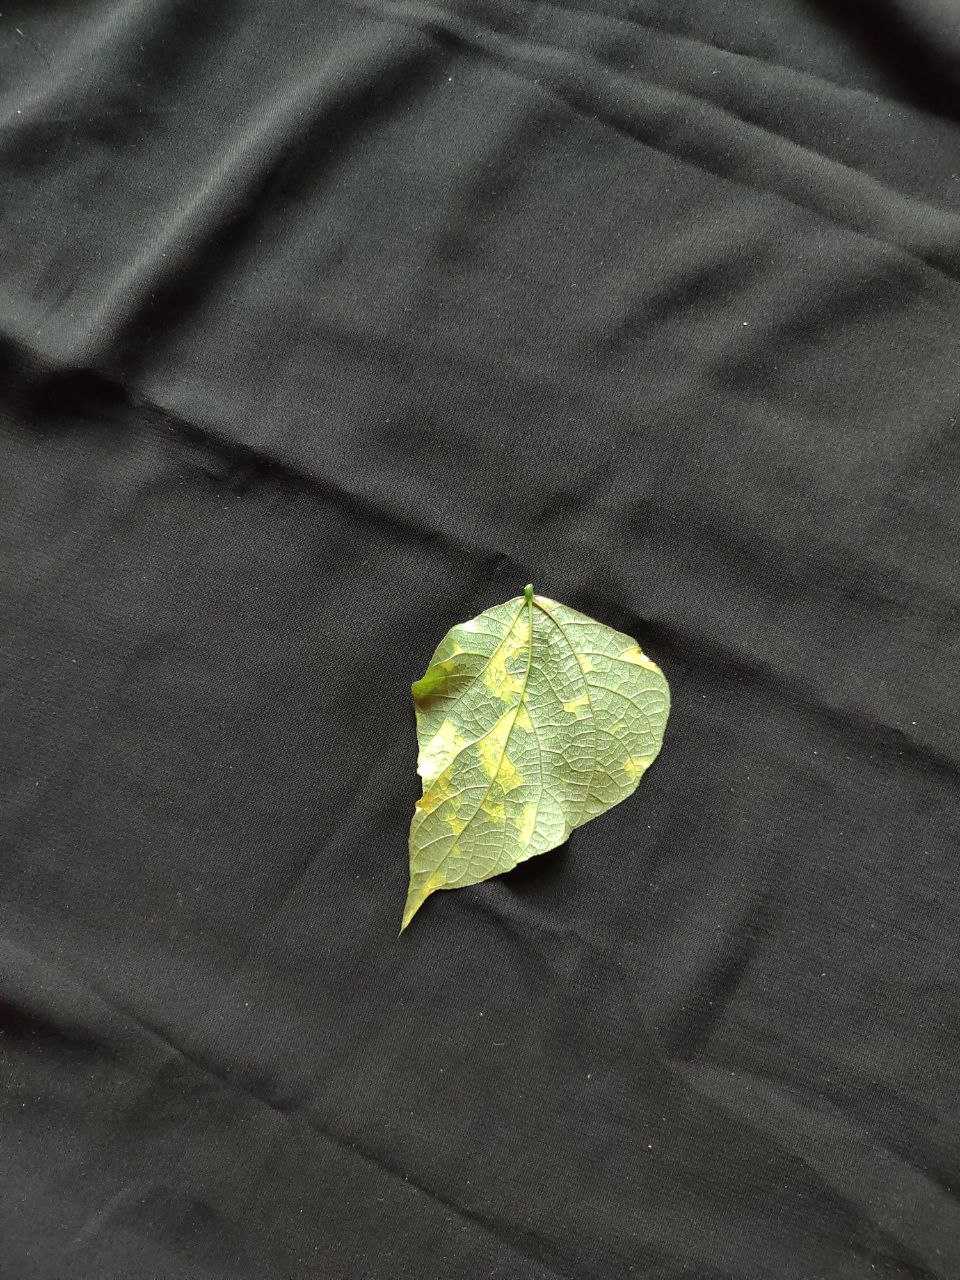
Crop: bean
Leaf condition: Mosaic Virus